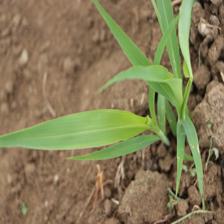
Label: Sorghum